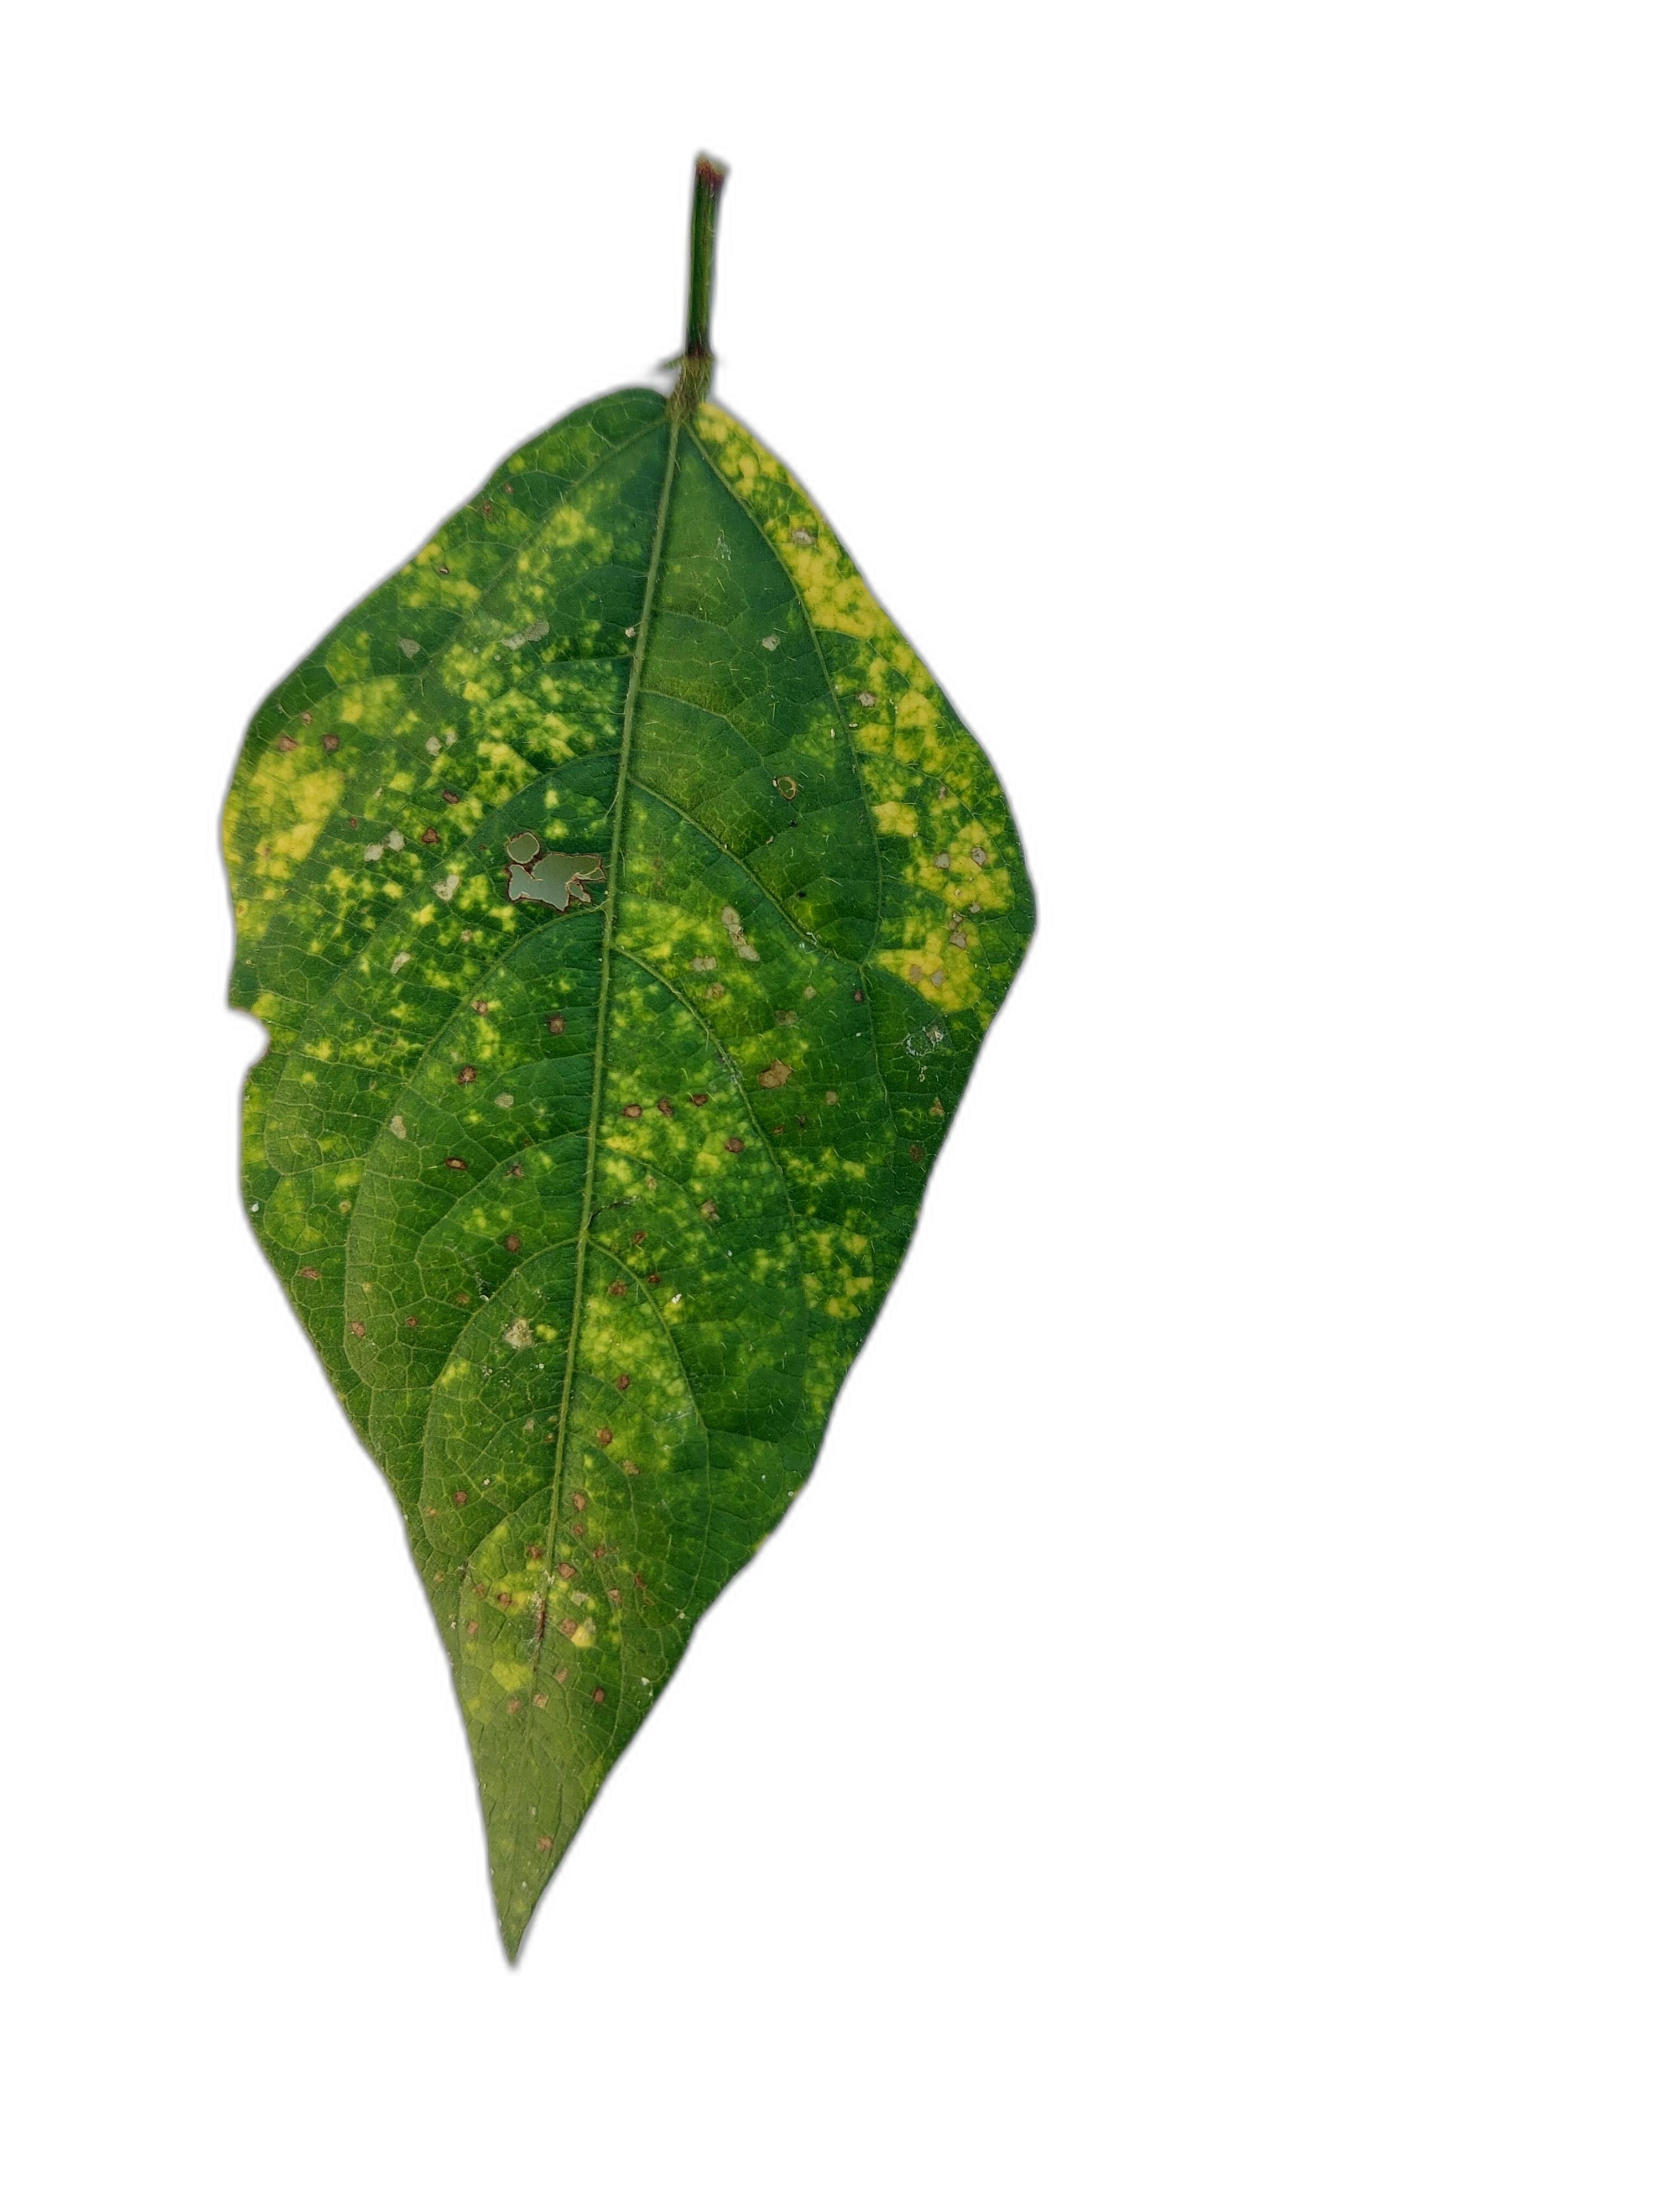
Label: Yellow Mosaic